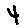
Label: 4